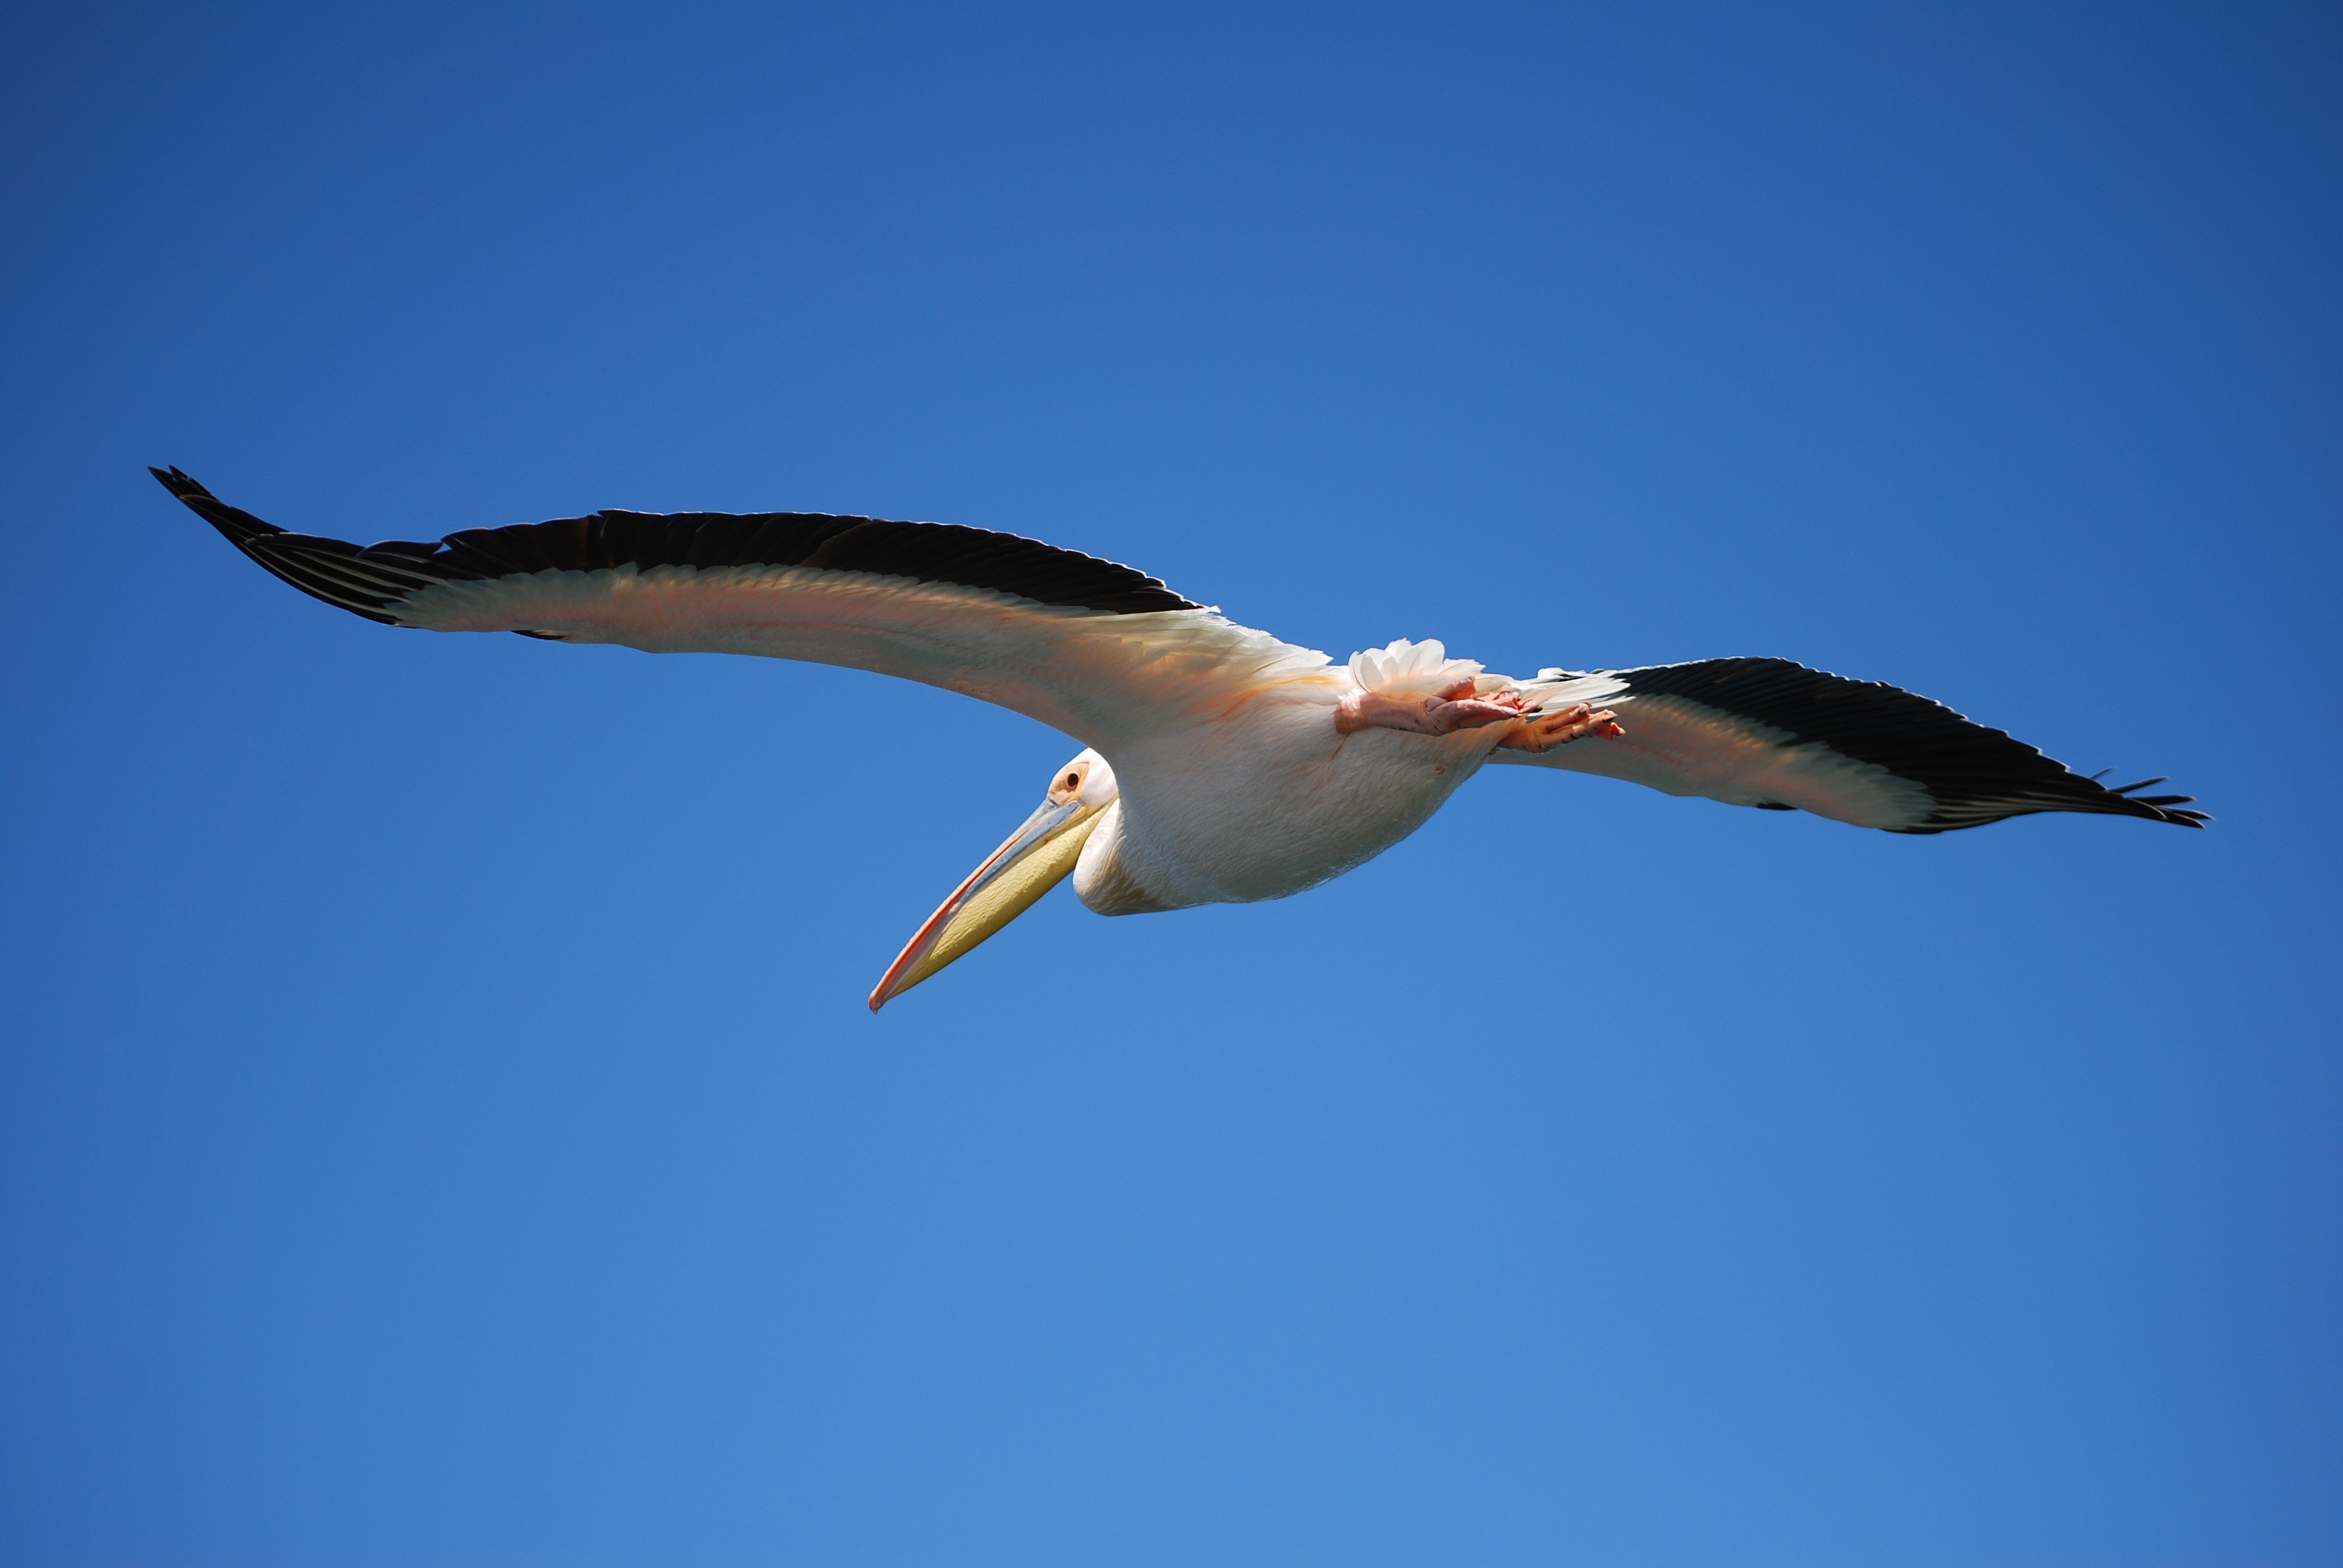
bird, wing, seabird, fly, gull, beak, flight, fauna, majestic, sail, vertebrate, albatross, pelikan, water bird, fly away, wing beat, charadriiformes